State Agricultural Farm

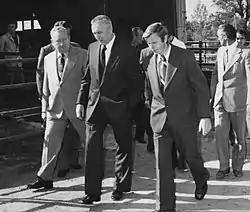
Edward Gierek during a visit to the Rząśnik PGR

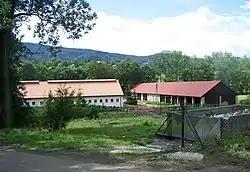
Former PGR in Szczyrzyc

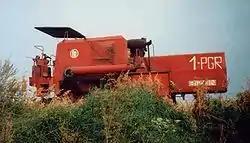
One of the many agricultural machines used in the State Farms - harvester "Bison" model Z056

A State Agricultural Farm (PGR) was a form of collective farming in the Polish People's Republic, similar to Soviet sovkhoz and to the East German Volkseigenes Gut.